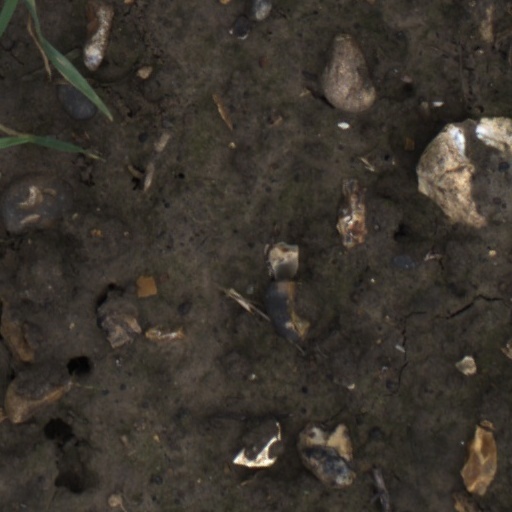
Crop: wheat